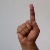
The image shows a hand gesture representing the letter 'D' in Indian Sign Language.